Marie Antoinette

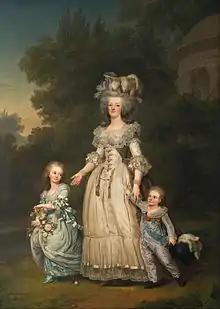
A 1784 portrait of Marie Antoinette with her two eldest children, Marie-Thérèse Charlotte and the Dauphin Louis Joseph, in the garden of Petit Trianon, by Adolf Ulrik Wertmüller

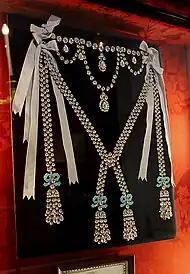
A reconstruction of the diamond necklace in the Château de Breteuil, in France

Following the Seven Years' War and the Diplomatic Revolution of 1756, Maria Theresa decided to end hostilities with her longtime enemy, King Louis XV of France. Their common desire to destroy the ambitions of Prussia and Great Britain, and to secure a definitive peace between their respective countries led them to seal their alliance with a marriage: on 7 February 1770, Louis XV formally requested the hand of Maria Antonia for his eldest surviving grandson and heir, Louis Auguste, Duke of Berry and Dauphin of France.